University of Louisville Cardinal Marching Band

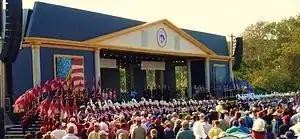
UofL Band at the 2008 Ryder Cup

During the university's Fall semester, the band rehearses from 4:30pm to 6:30pm on Mondays, Wednesdays, and Fridays. Membership includes the brass and woodwinds, drumline, the feature twirler, colorguard, and drum majors. It is composed of students at the university (music majors and non-music majors alike) as well as select students of other Metroversity colleges that don't have a marching band program of their own. Members receive both a college credit and a scholarship for participation. The band has performed on MTV and has had musical greats join them in performance such as world-renowned trumpeter, Wynton Marsalis. The group was chosen to perform for the Captain's Celebration of the 2008 Ryder Cup at the Valhalla Golf Club. The group has also been featured and/or written about on ESPN, FOX Sports, "Good Morning America", "ABC World News Tonight with Charlie Gibson", "Inside Edition", and ABC's "".